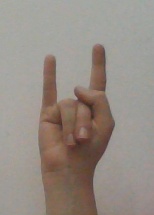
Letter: la